The Holy Family with the Dragonfly

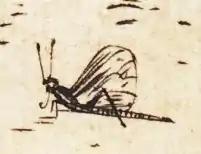
Insect in Dürer's "The Holy Family with the Mayfly". Detail of "mayfly" in lower right corner of engraving

The type of insect that Dürer depicted is unclear. While it is commonly named as a dragonfly (Odonata), Kate Heard and Lucy Whitaker in their book "The Northern Renaissance. Dürer to Holbein" (2011) suggest that he may have meant it to be read as a butterfly (Lepidoptera). They explain that the butterfly's familiar transformation from caterpillar to winged adult was a symbol of resurrection and the soul's redemption, referring to the infant Christ in the Virgin's arms. The painting is indeed sometimes also called the "Holy Family with the Butterfly". The insect has also been taken to be a locust (Acrididae) or a praying mantis (Mantodea), "with the symbolic meaning in relation to the Virgin changing accordingly."